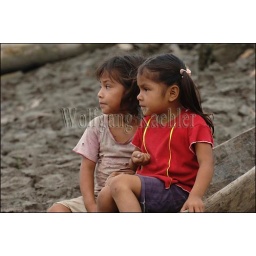
Peru, amazon river basin, near iquitos, maranon river, village, local girls